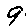
Label: 9